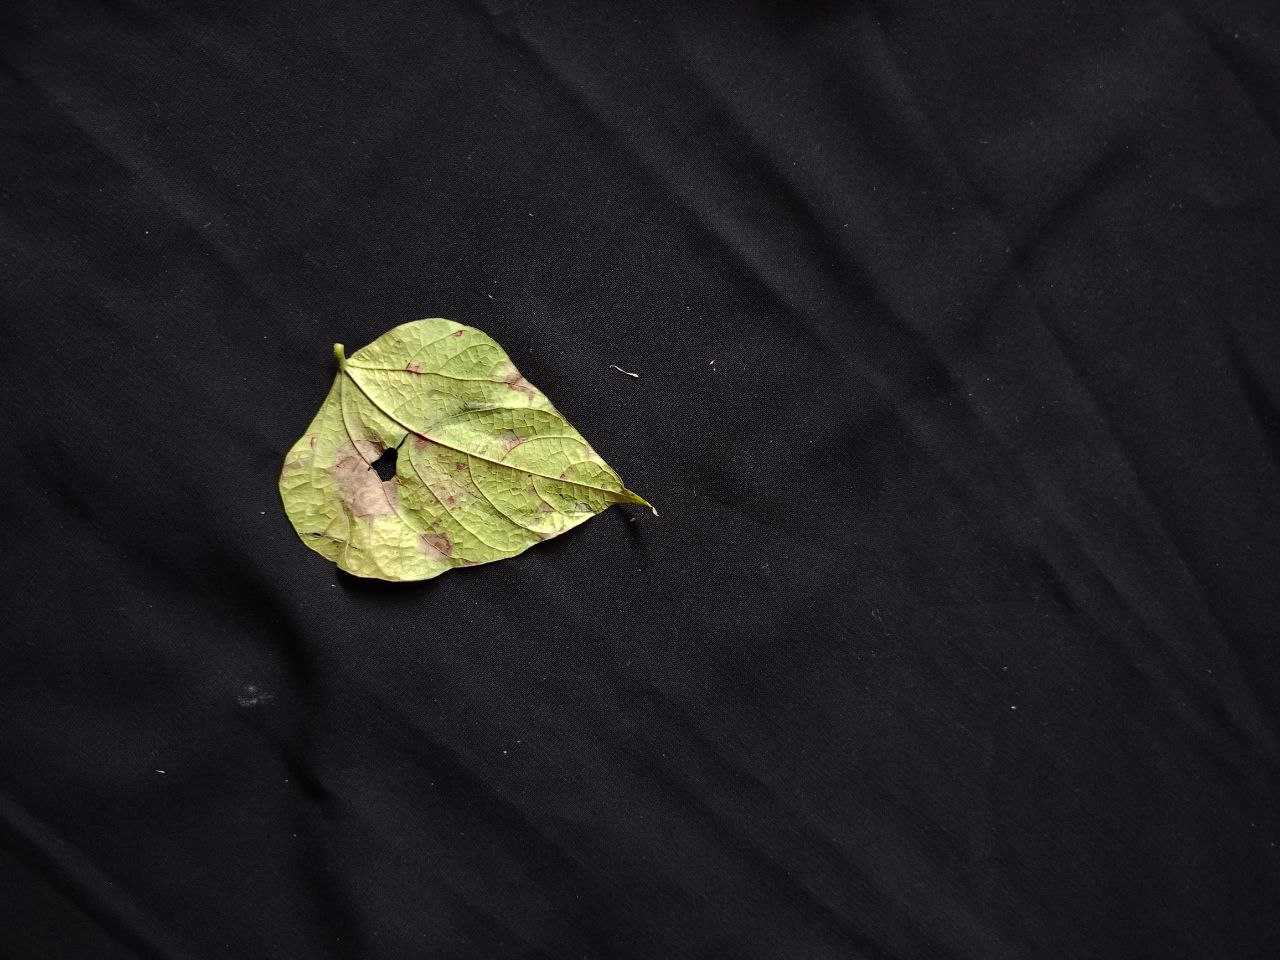
Crop: bean
Leaf condition: Blight